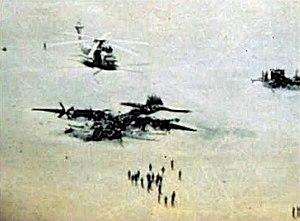
L’opération Eagle Claw est une opération militaire américaine menée les 24 et 25 avril 1980 et destinée à secourir les 53 otages retenus prisonniers dans l'ambassade américaine à Téhéran.